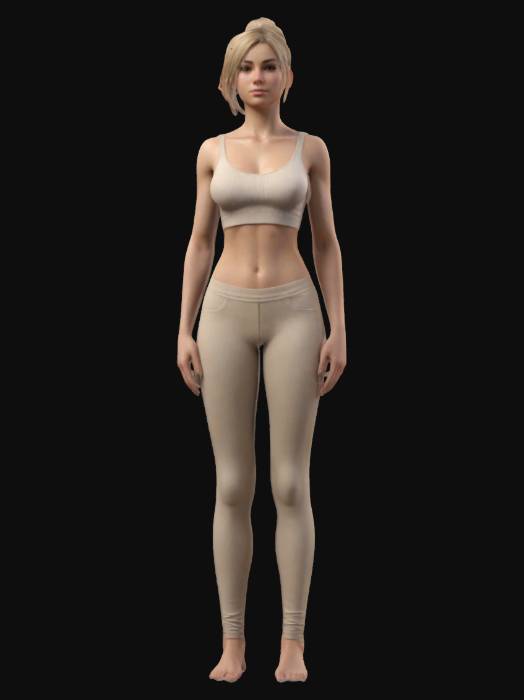
미적 점수 (1~10점): 6